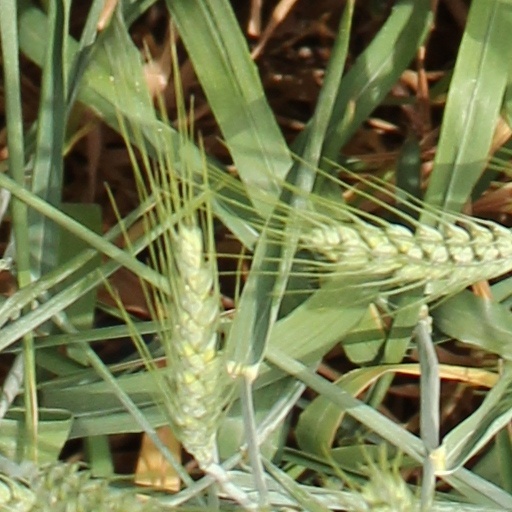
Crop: wheat